2013 protests in Brazil

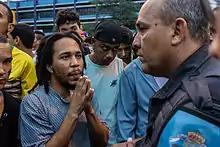
Protester pleads for understanding of the Military Police of Rio de Janeiro State

Protests continued on a smaller scale. Mayors of several Brazilian cities announced reduction of bus fares or cancellation of previously announced increases, including Rio de Janeiro and São Paulo, where the largest protests had occurred.